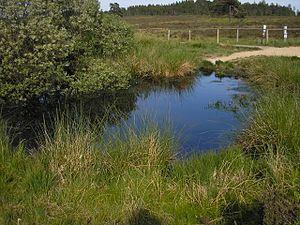
La Fagne de Malchamps est un haut plateau ardennais constitué de landes, de tourbières et de forêts situé principalement dans la commune de Spa en province de Liège. Son sous-sol renferme les eaux minérales de Spa qui sont exploitées par la société Spadel.